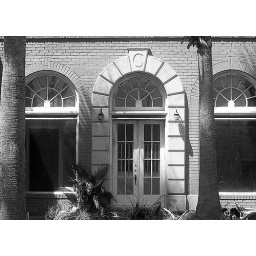
Front door to hotel in black &amp;amp; white